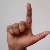
The image shows a hand gesture representing the letter 'L' in Indian Sign Language.